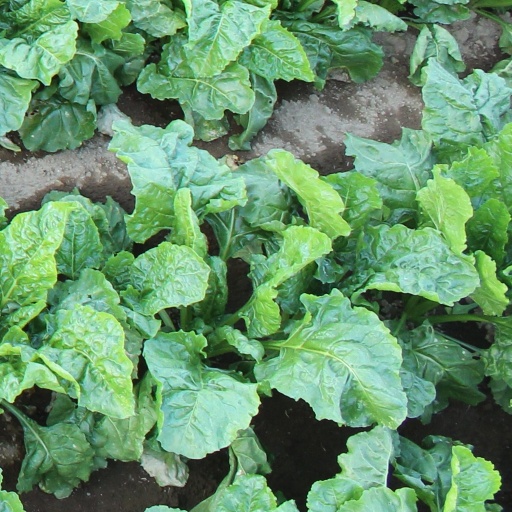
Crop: sugar beet